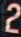
Number: 2